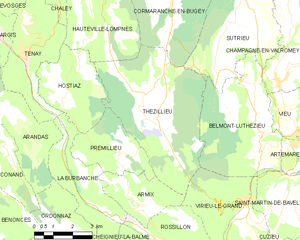
Carte des communes françaises: Thézillieu